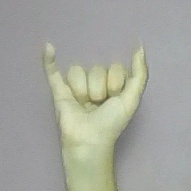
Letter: ya